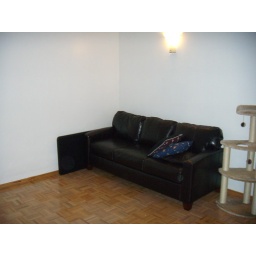
hardwood floors and leather sofa in the living room. oh yes, and the cat condo.